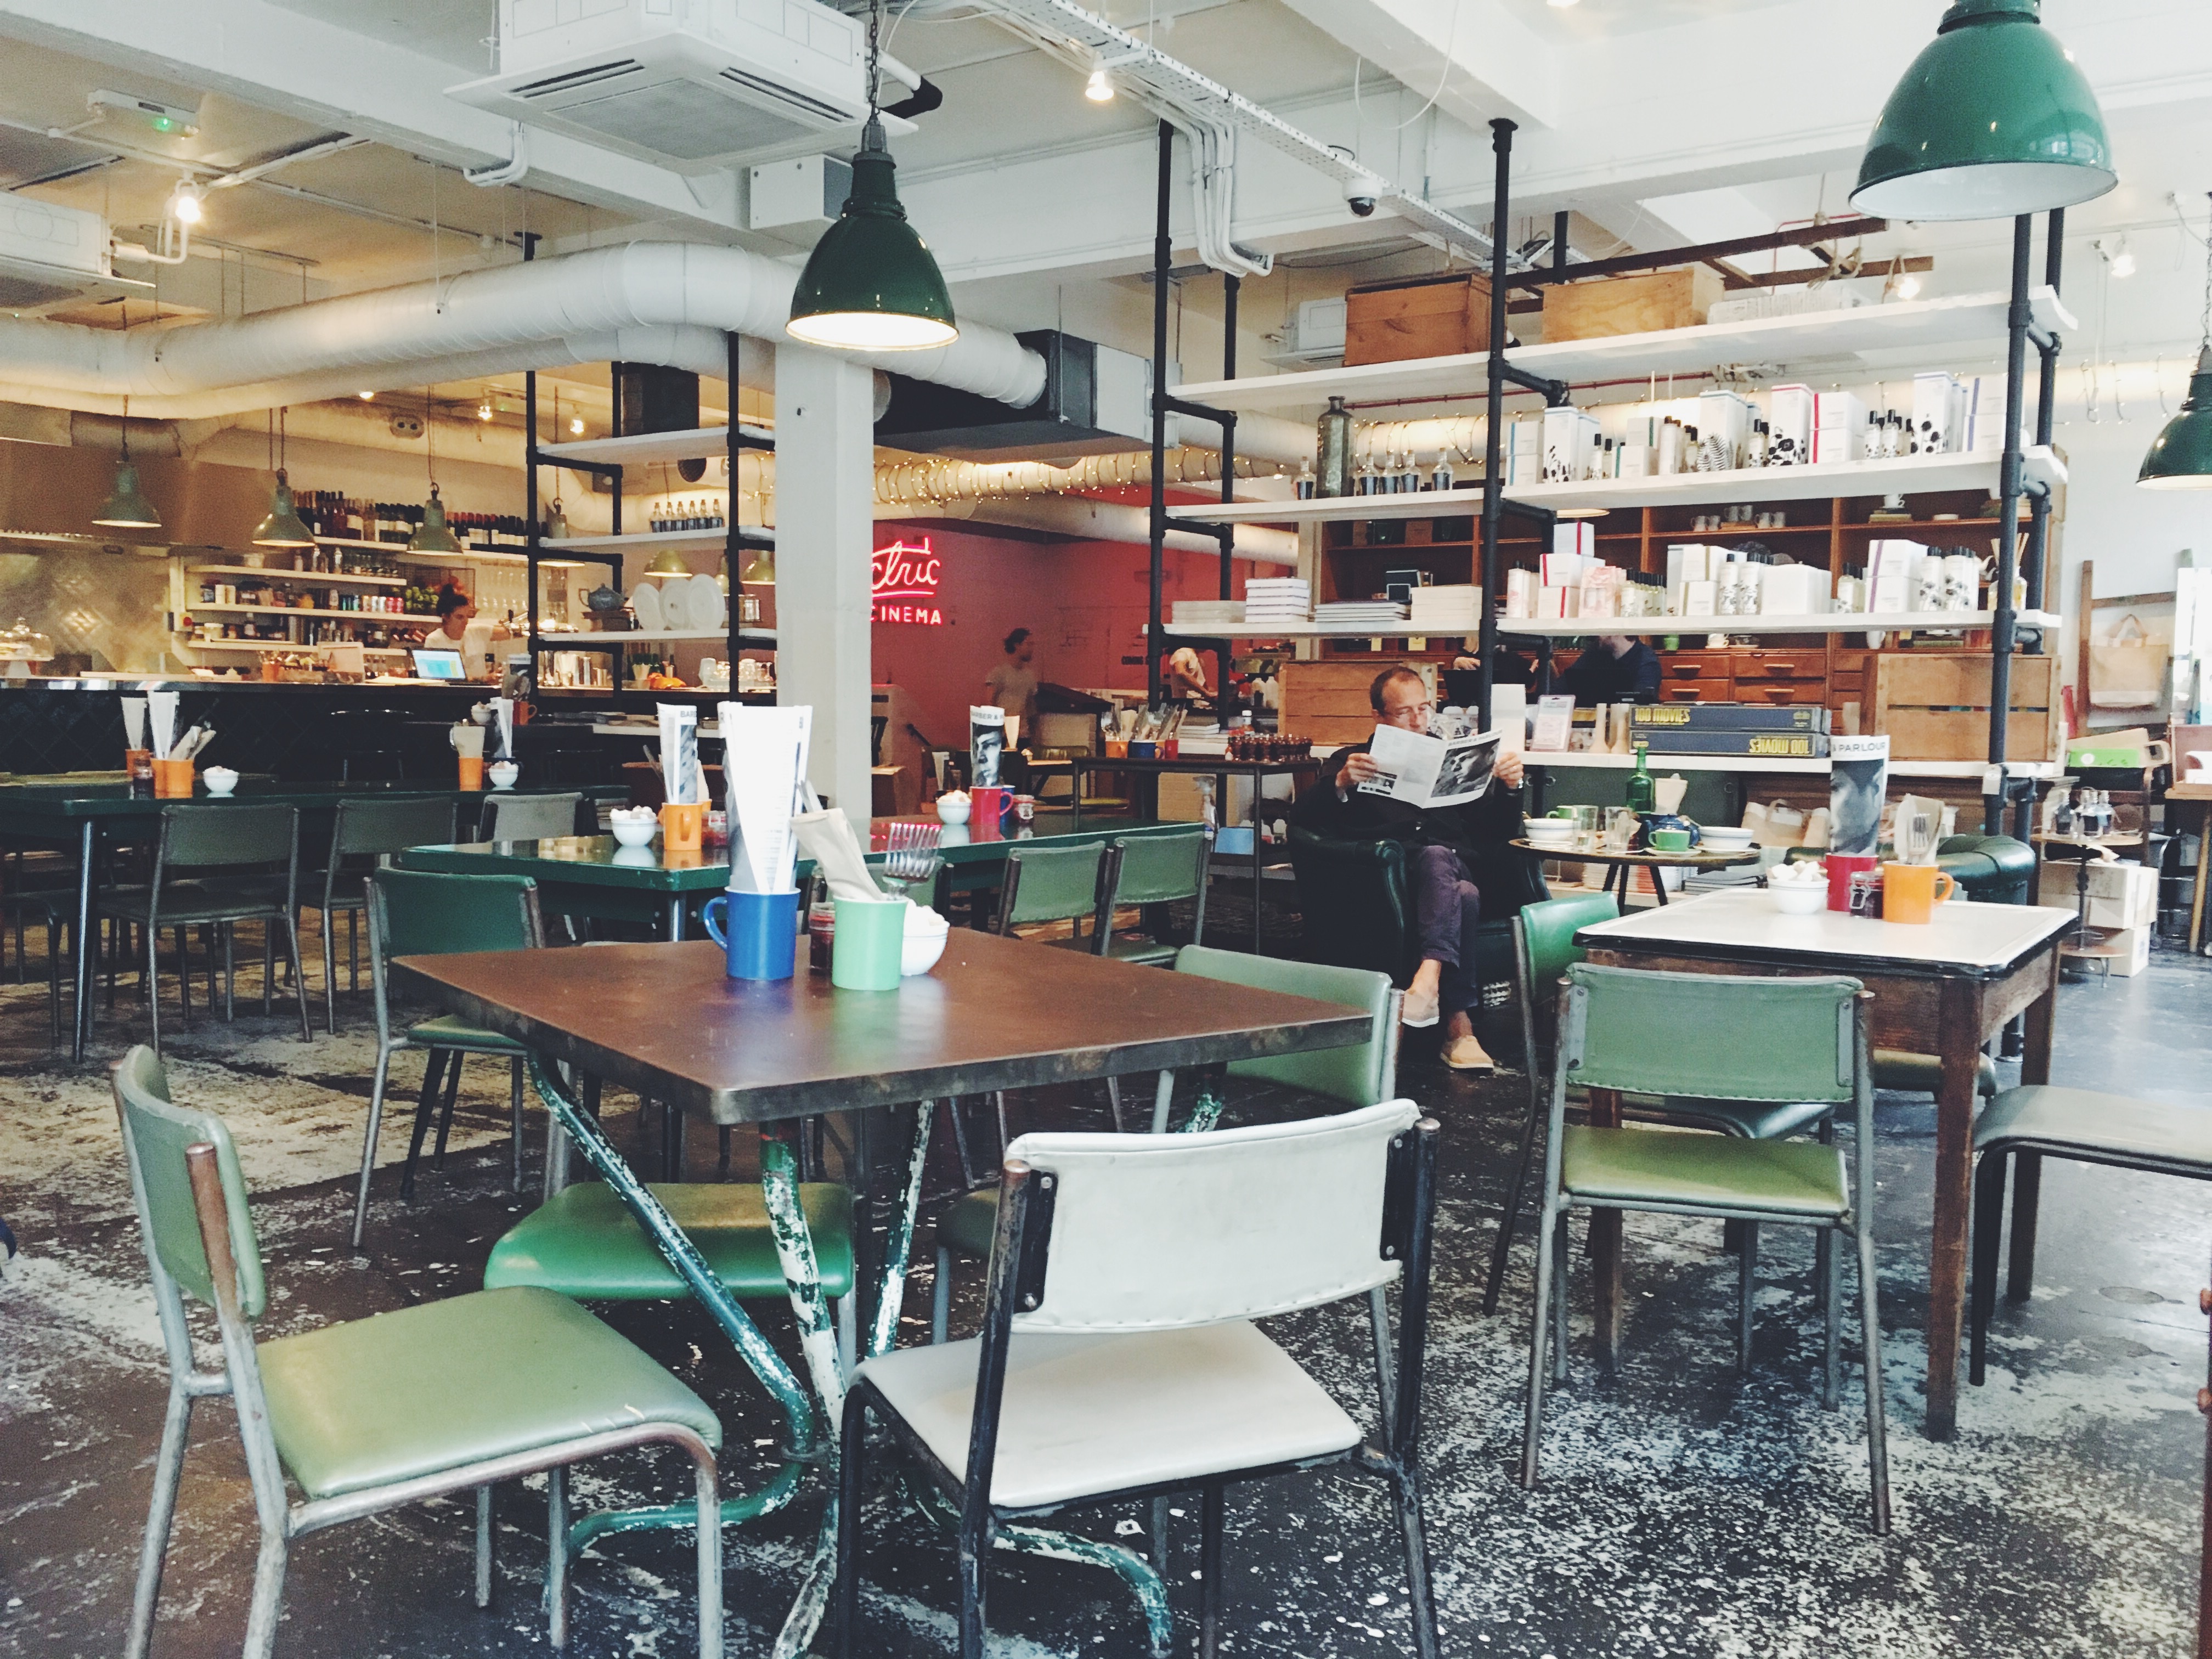
table, chair, restaurant, indoor, room, classroom, inside, cafeteria, food court